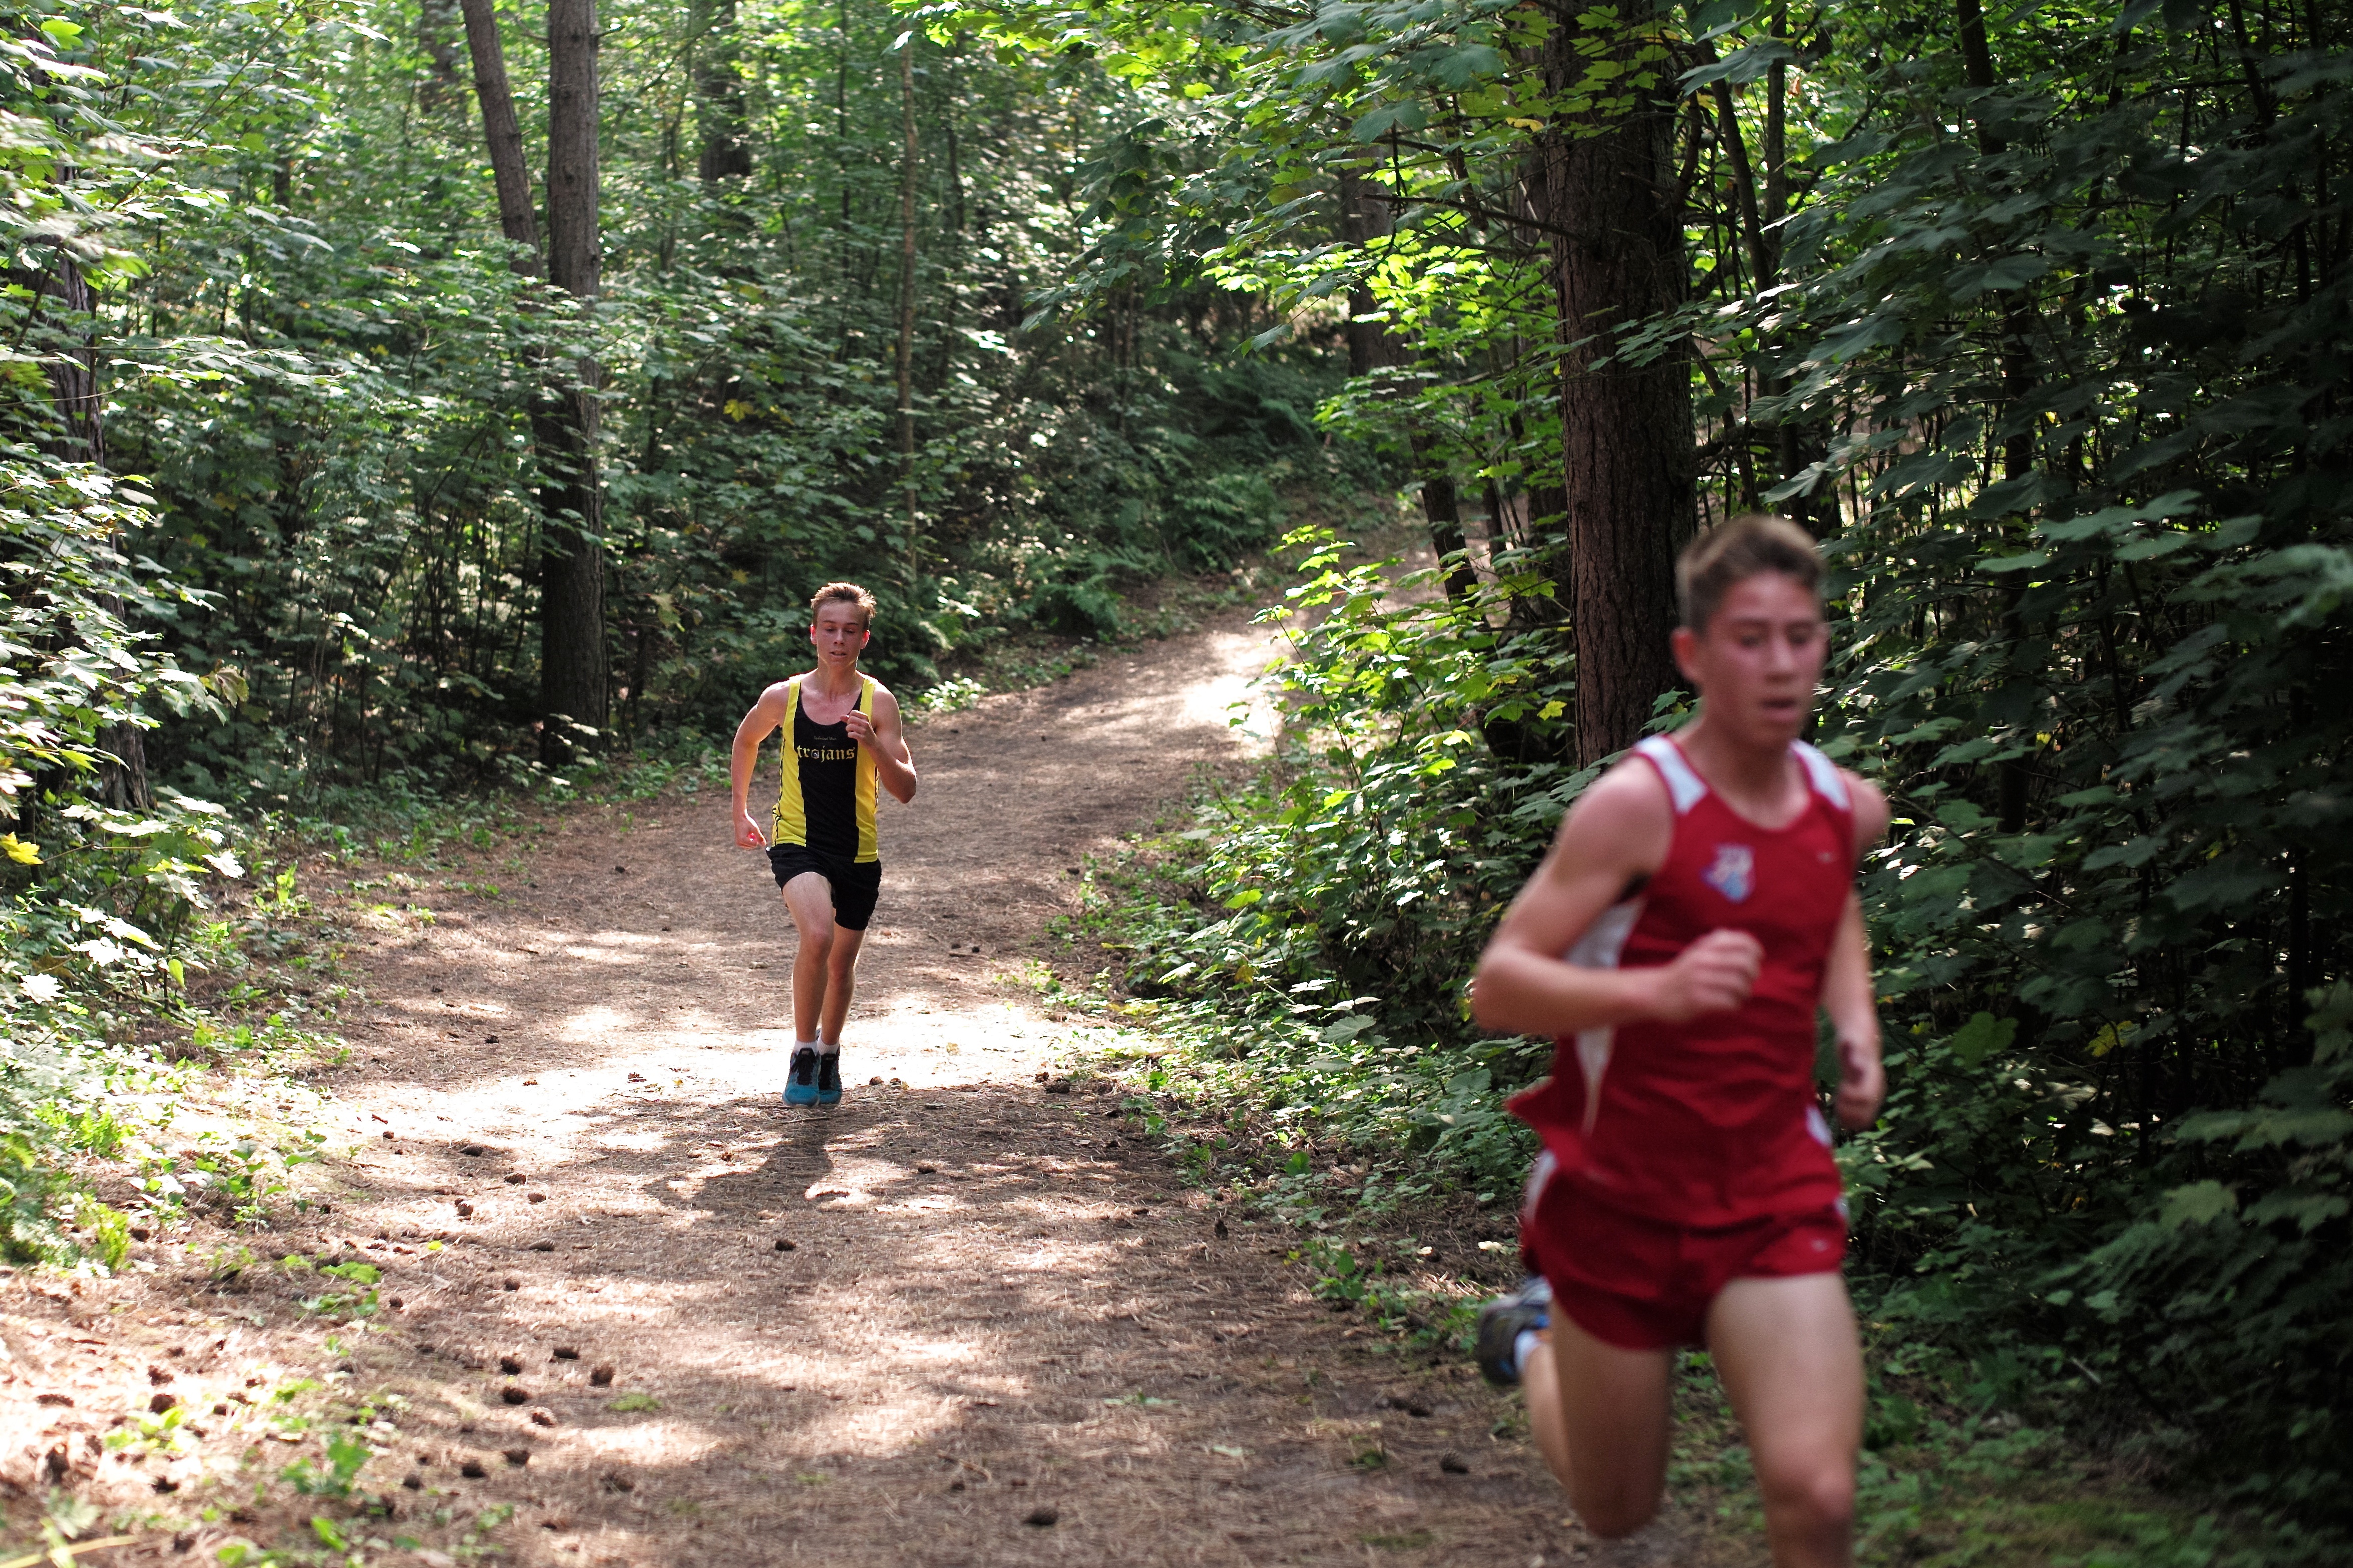
walking, trail, running, adventure, country, recreation, jungle, jogging, cross, competition, holland, hague, netherlands, girls, m, american, sports, boys, 50, school, runners, leica, 240, summilux, wassenaar, meet, xc, physical exercise, outdoor recreation, human action, ultramarathon